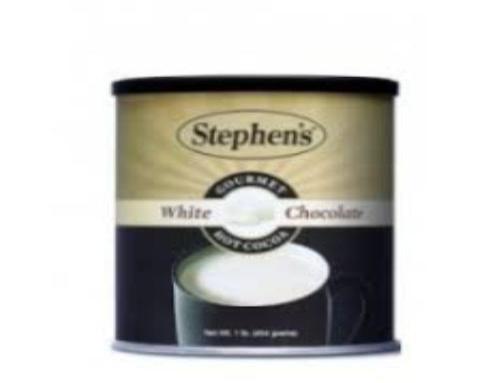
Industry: Food